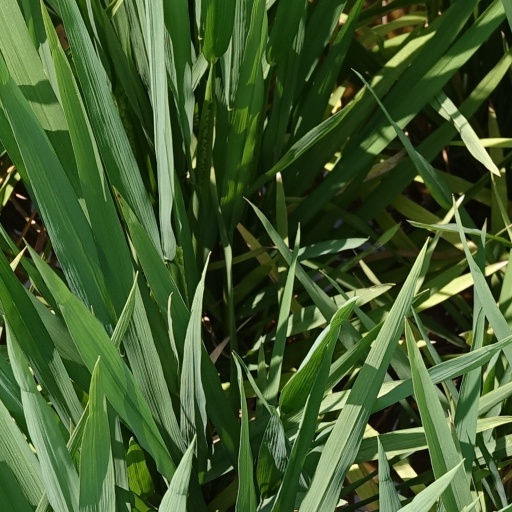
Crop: rice